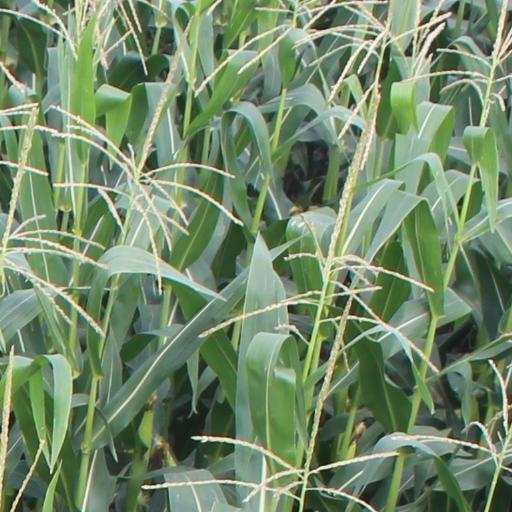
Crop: maize; corn